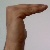
The image shows a hand gesture representing a space in Indian Sign Language.